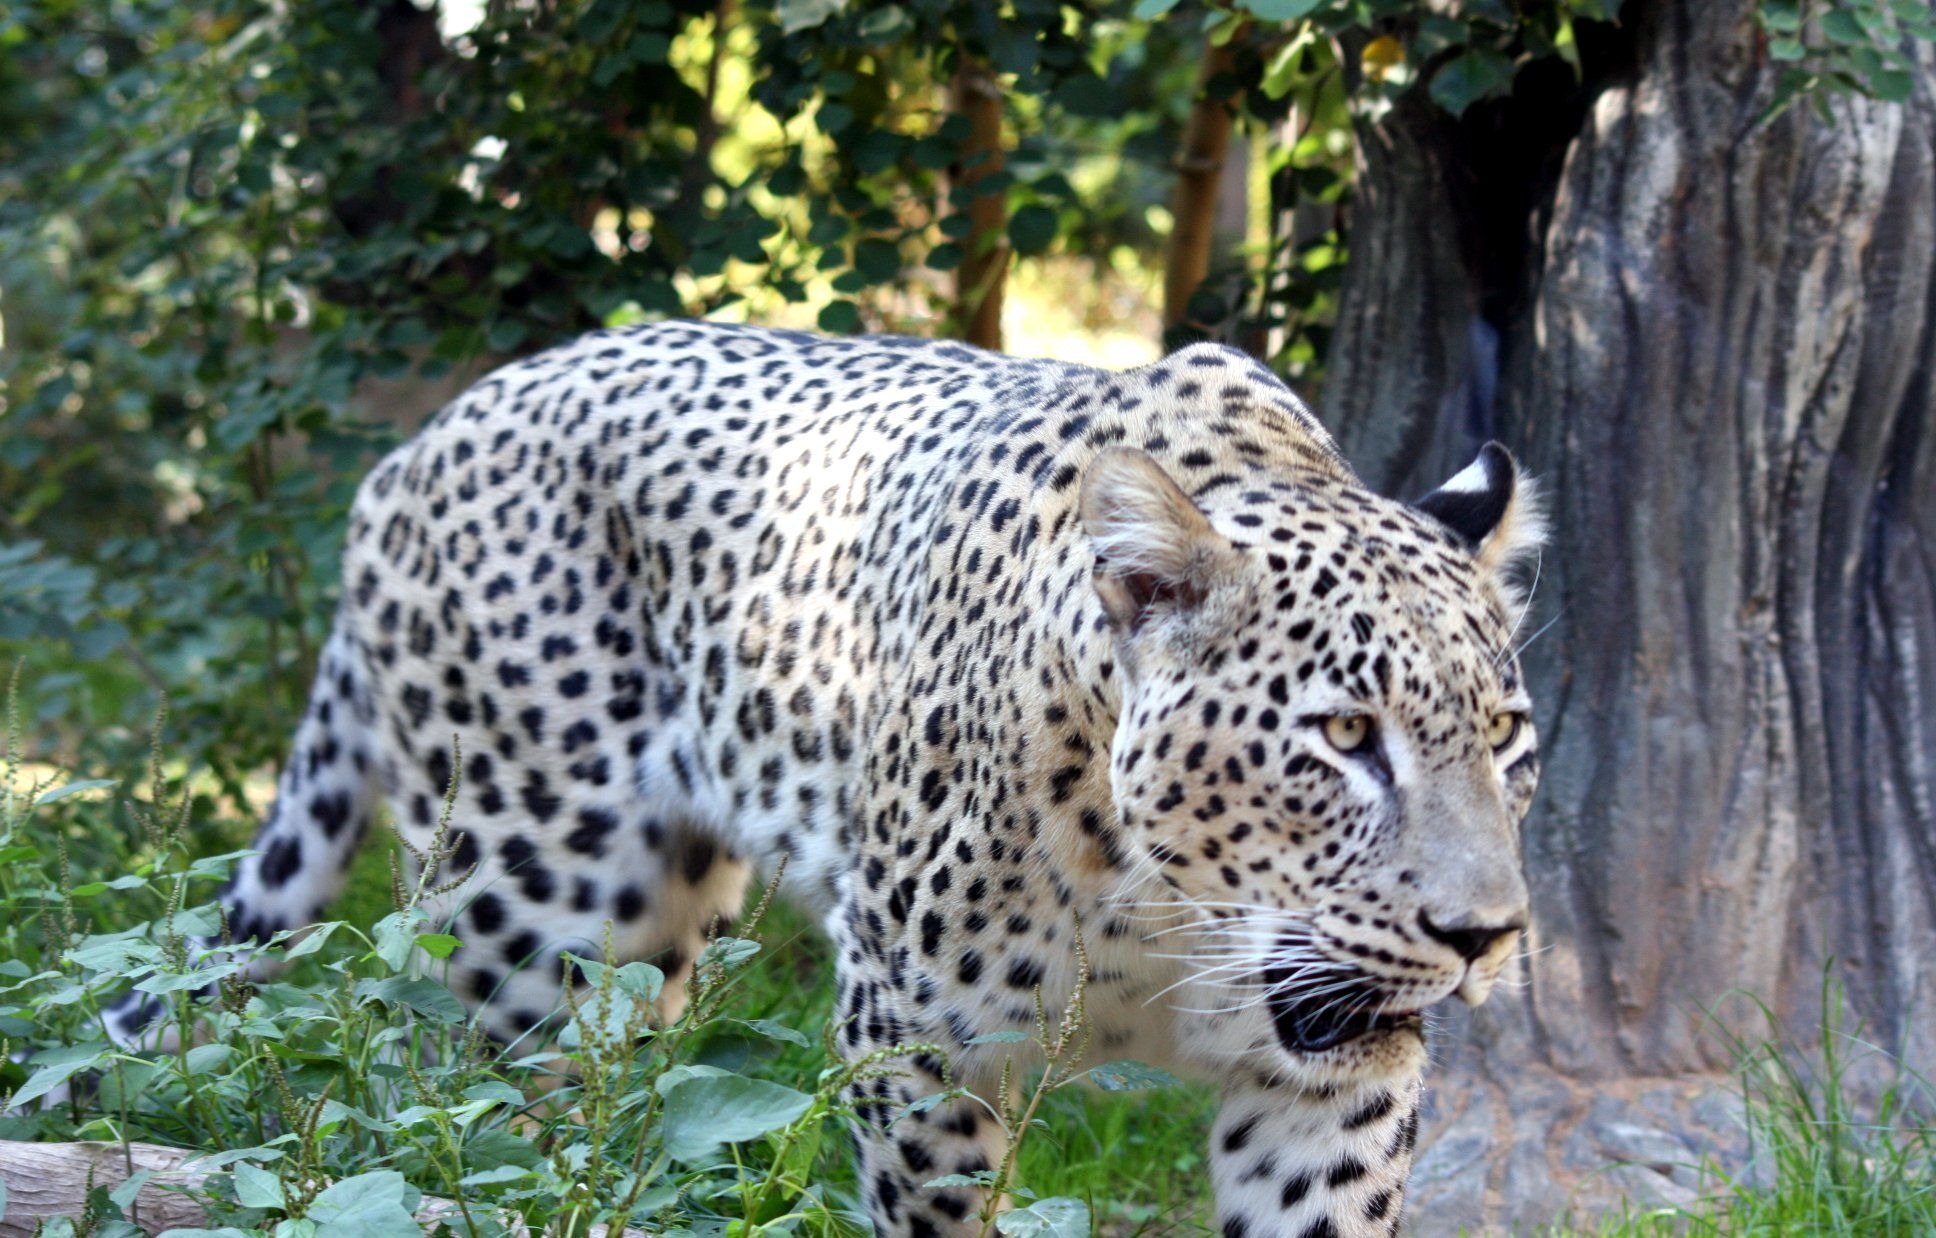
wildlife, zoo, cat, mammal, fauna, leopard, big cat, tiger, vertebrate, jaguar, persian, big cats, cat like mammal